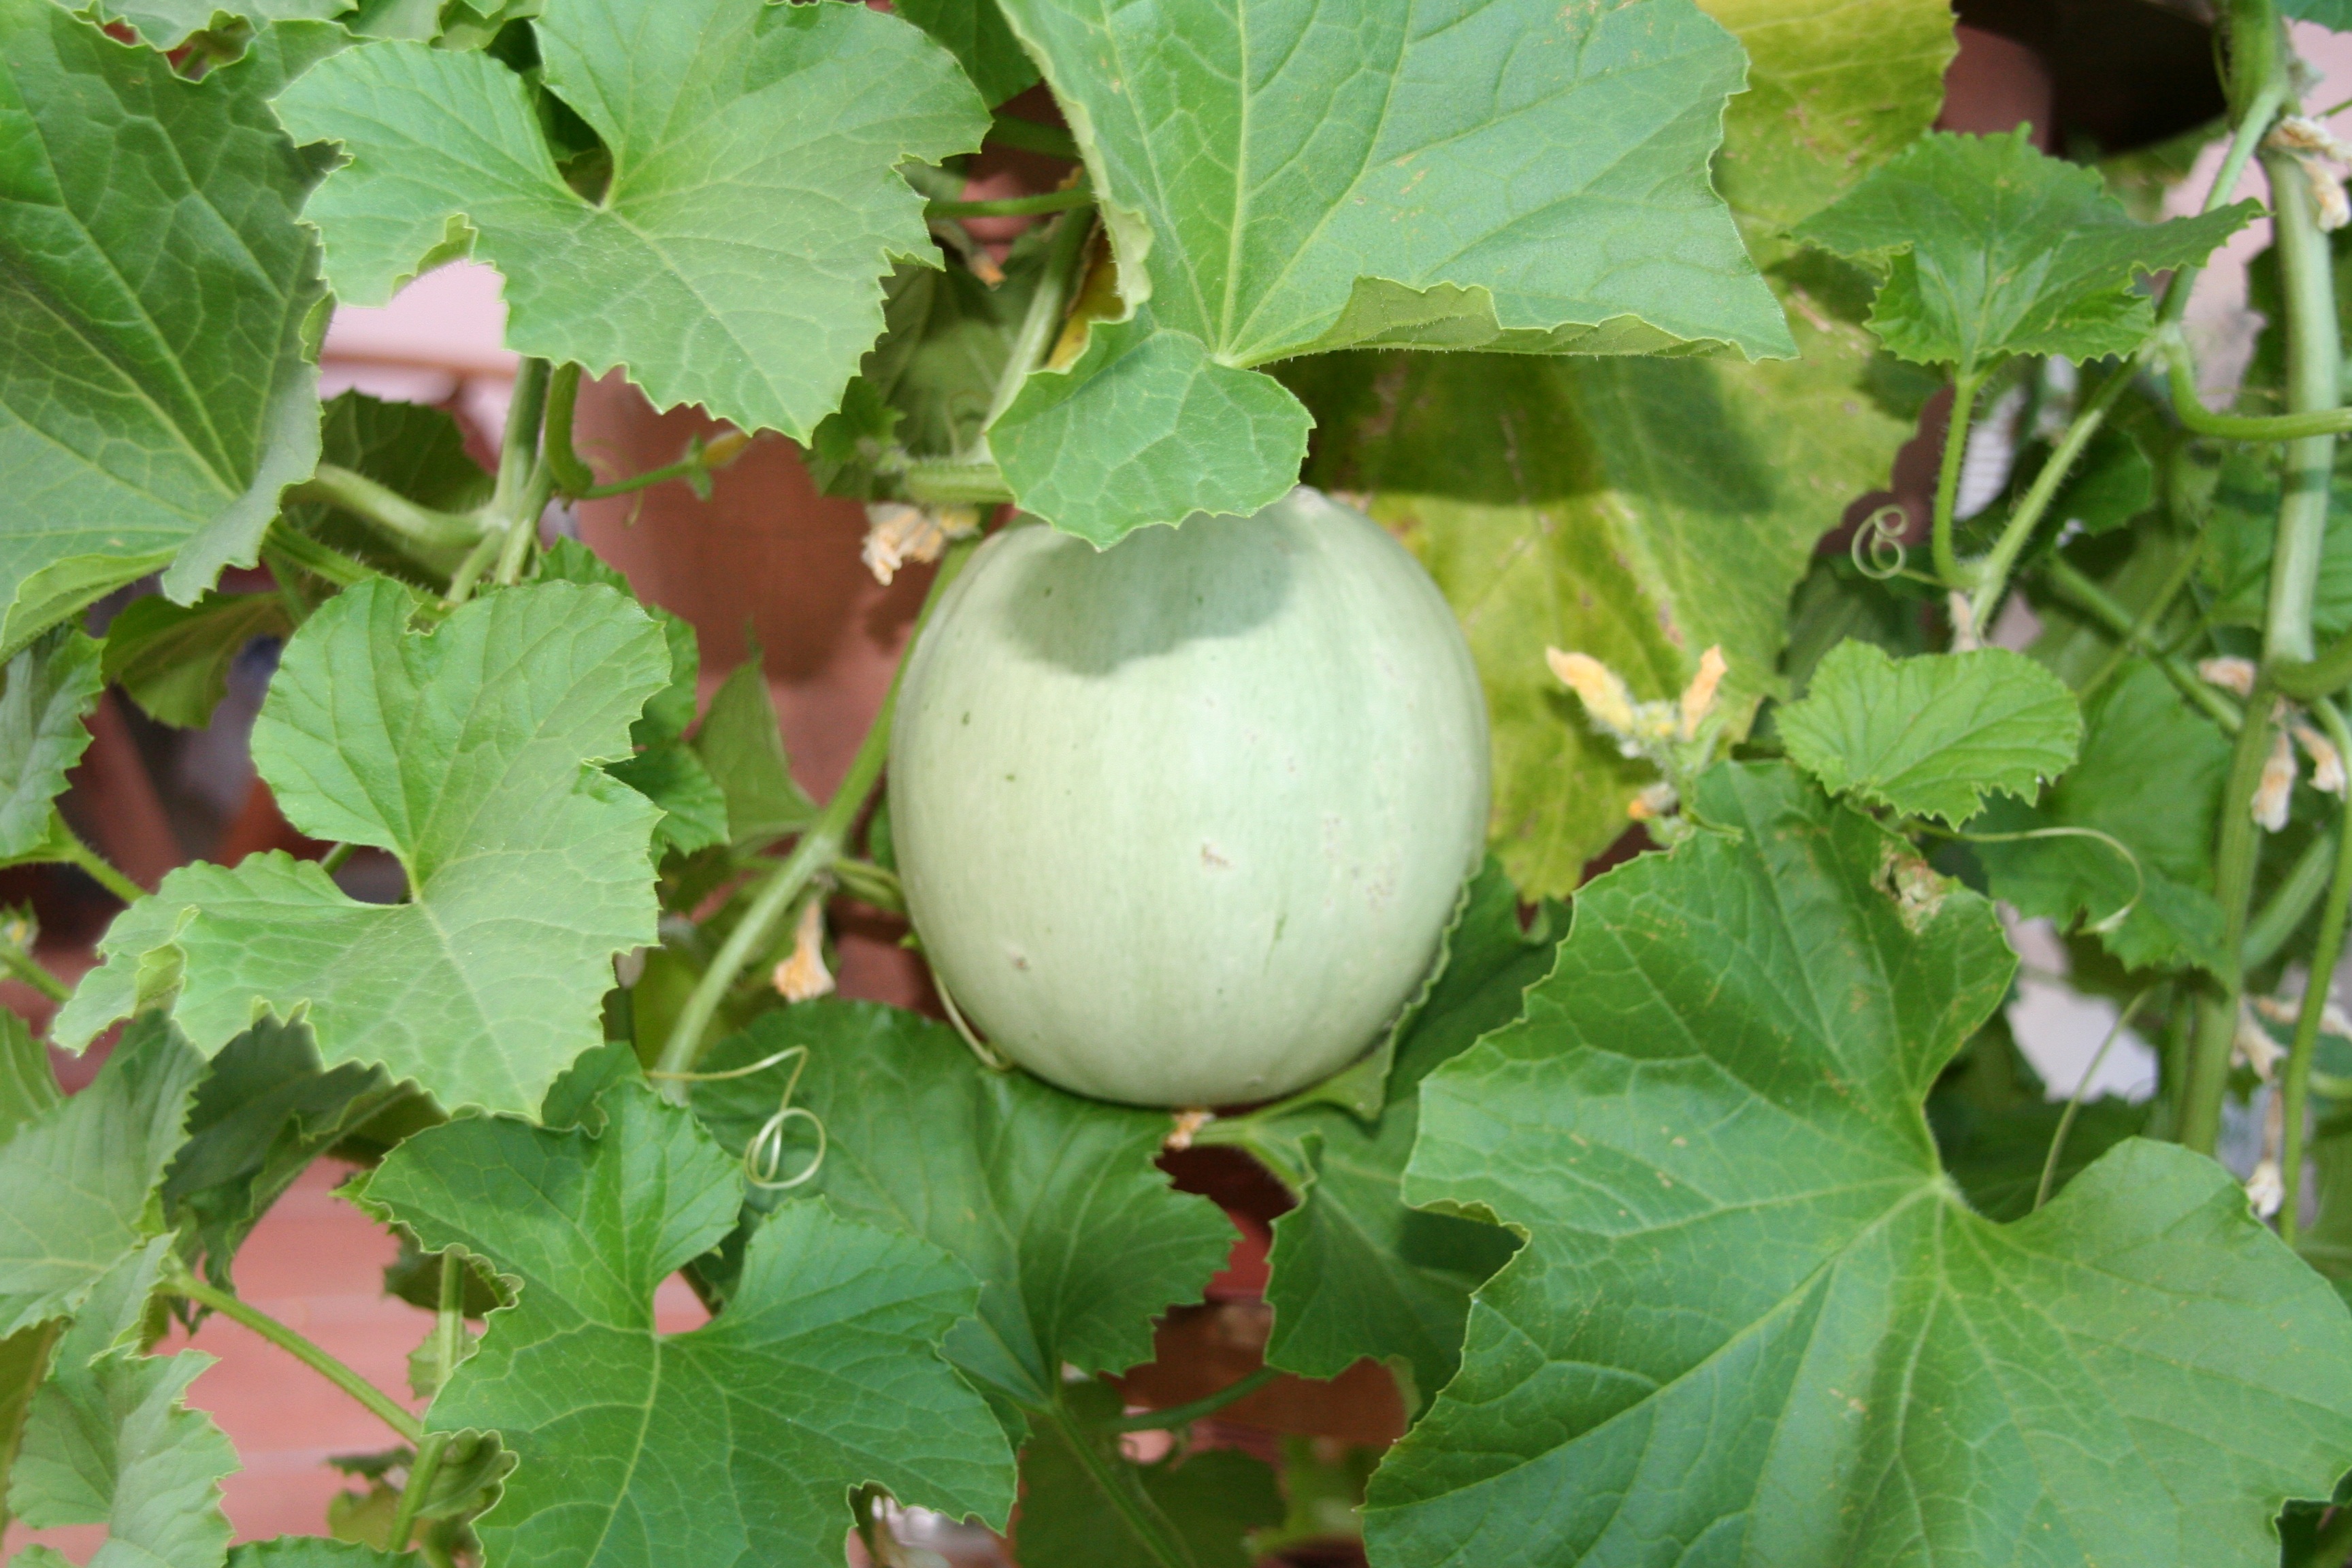
plant, fruit, flower, food, produce, vegetable, garden, gourd, mat, melon, gooseberry, flowering plant, land plant, cucumber gourd and melon family